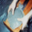
Label: flatfish